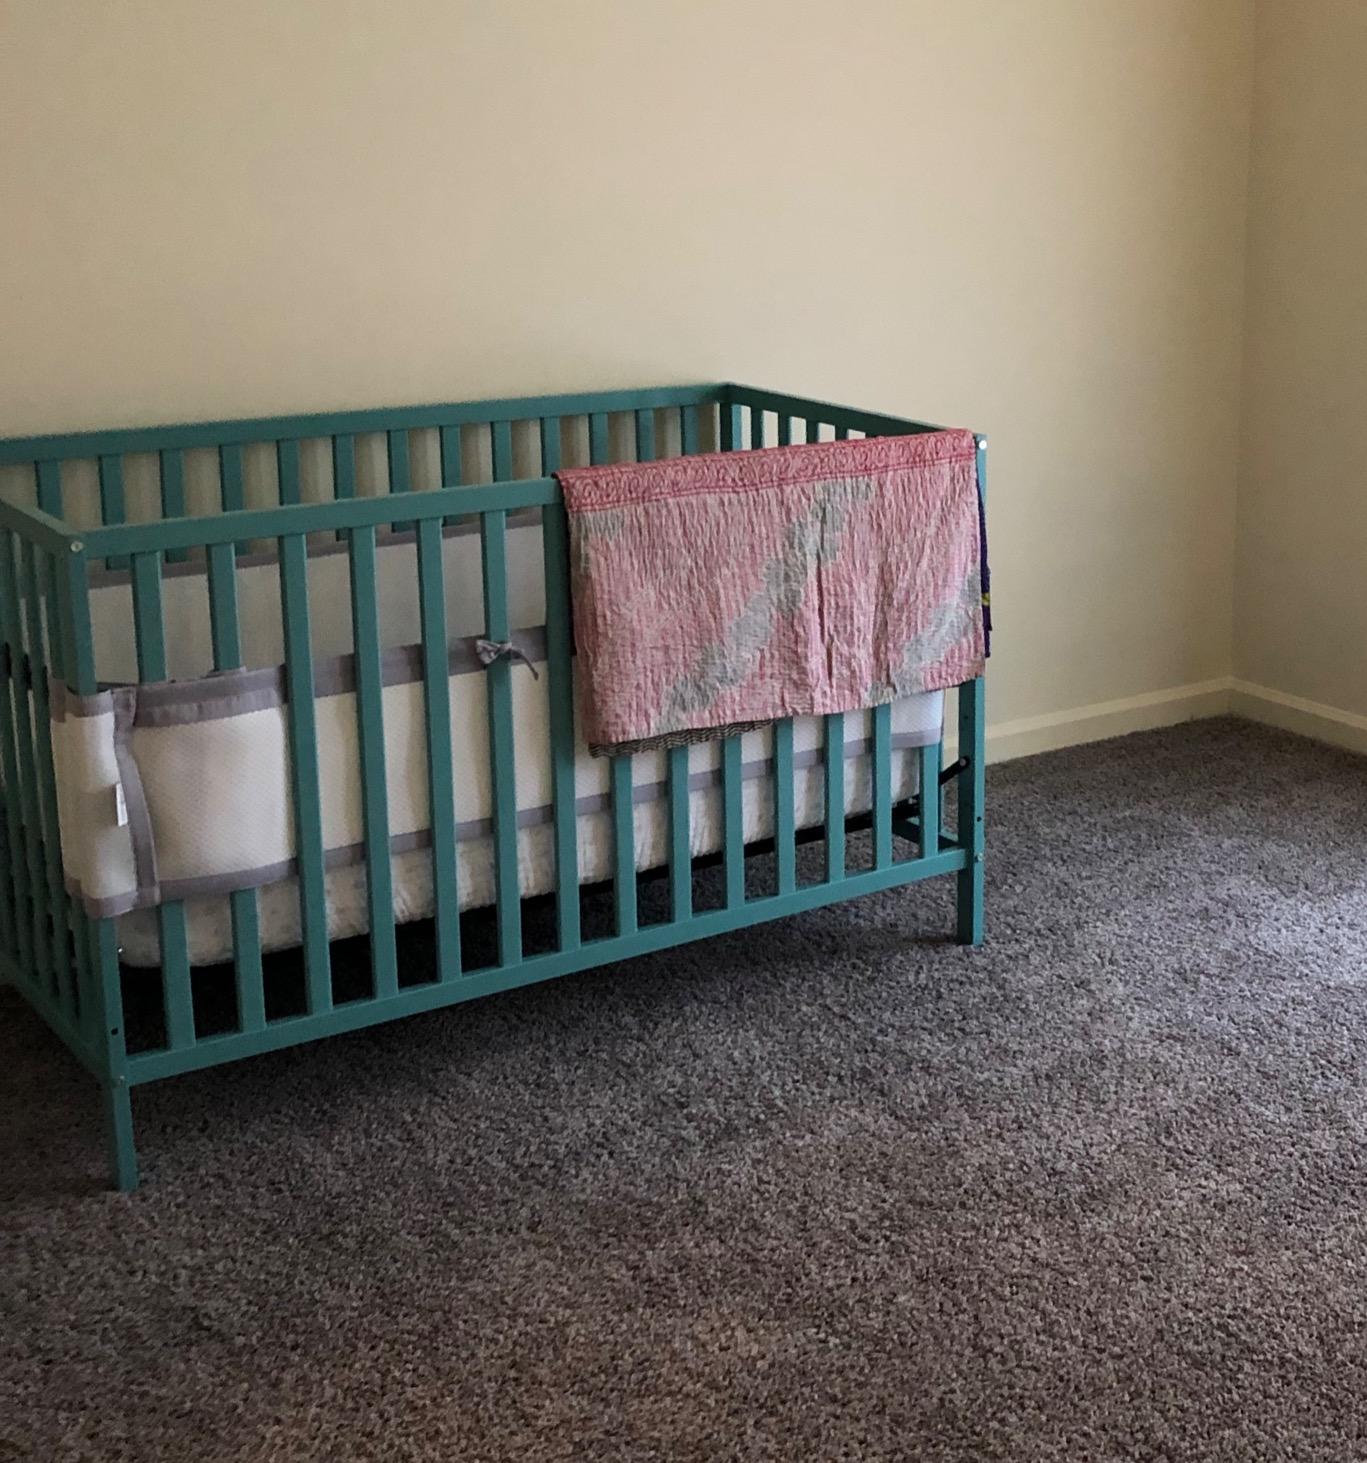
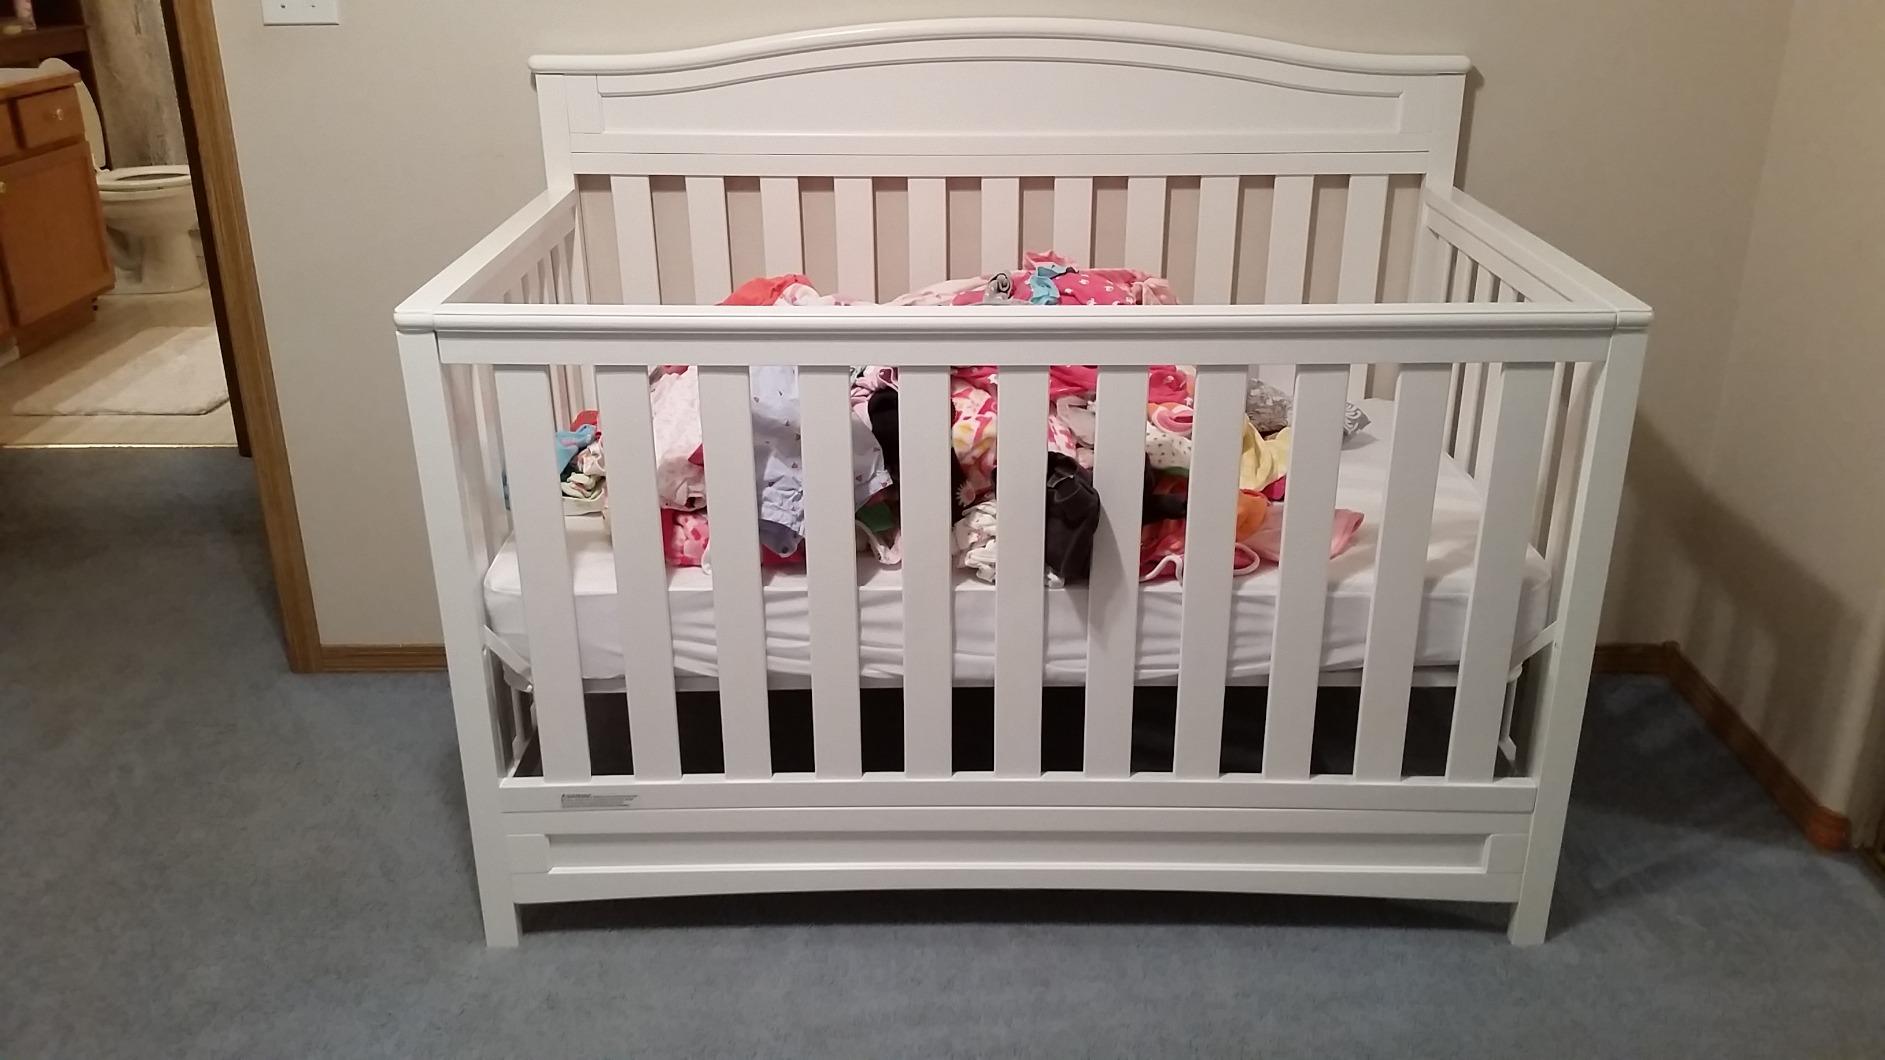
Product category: products_crib
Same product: no